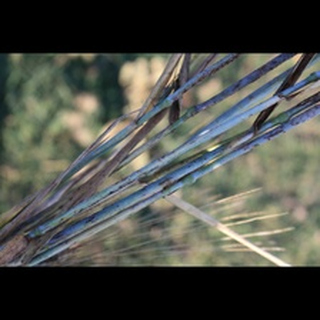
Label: wheat_black_rust